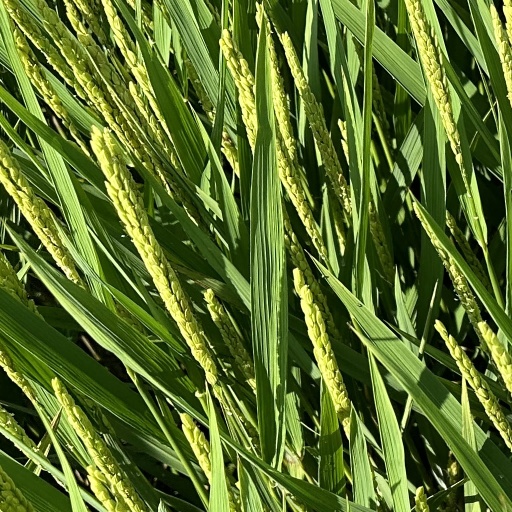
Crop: rice